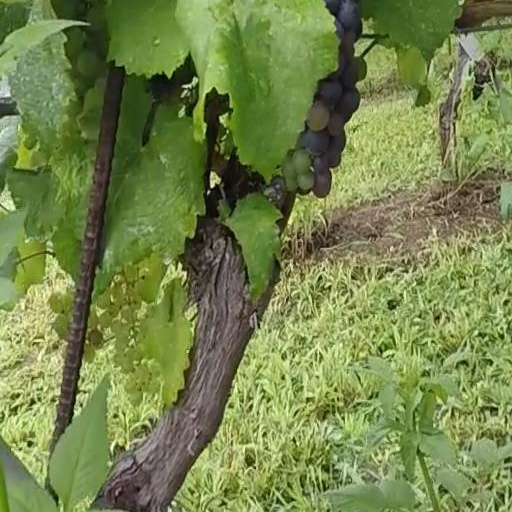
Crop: grape